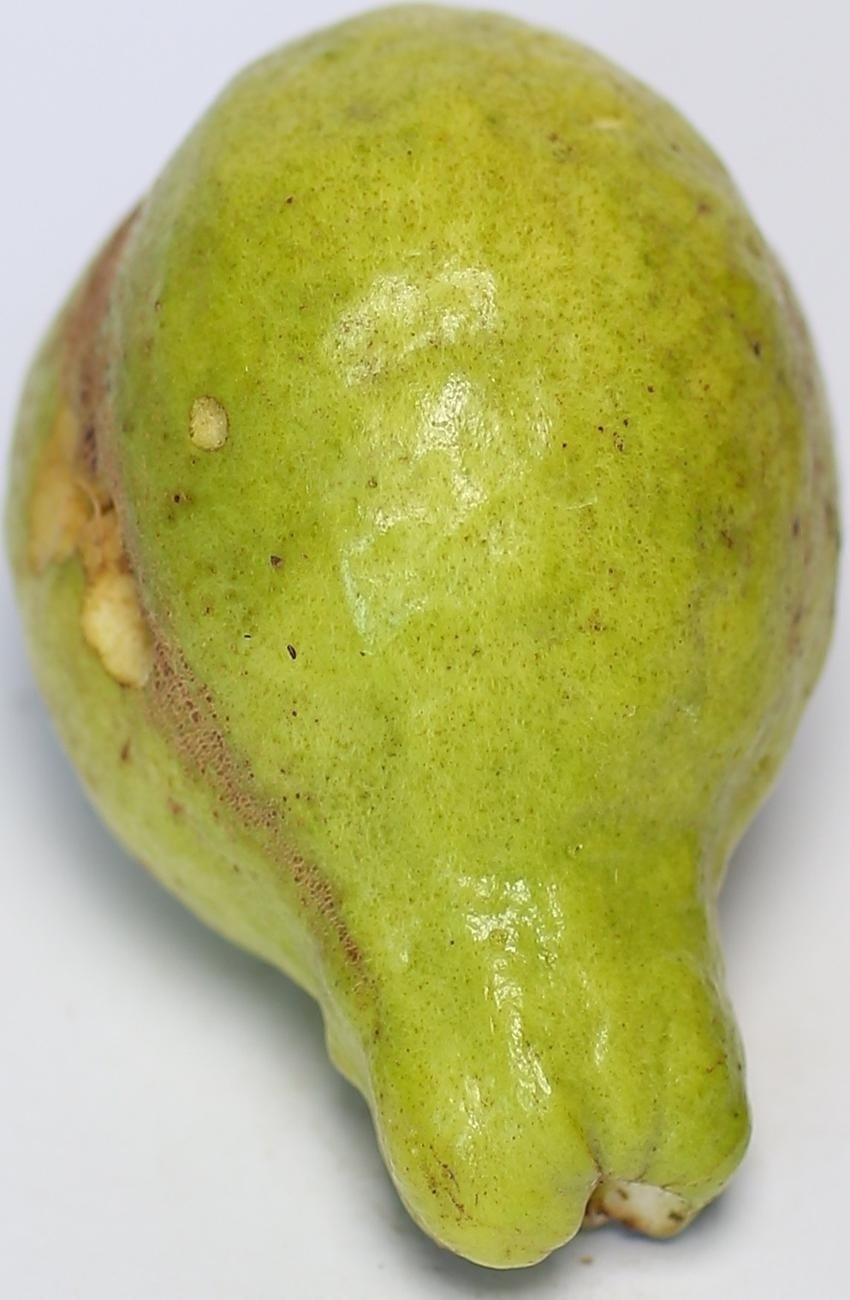
Maturity: mature-green
Variety: local-sindhi